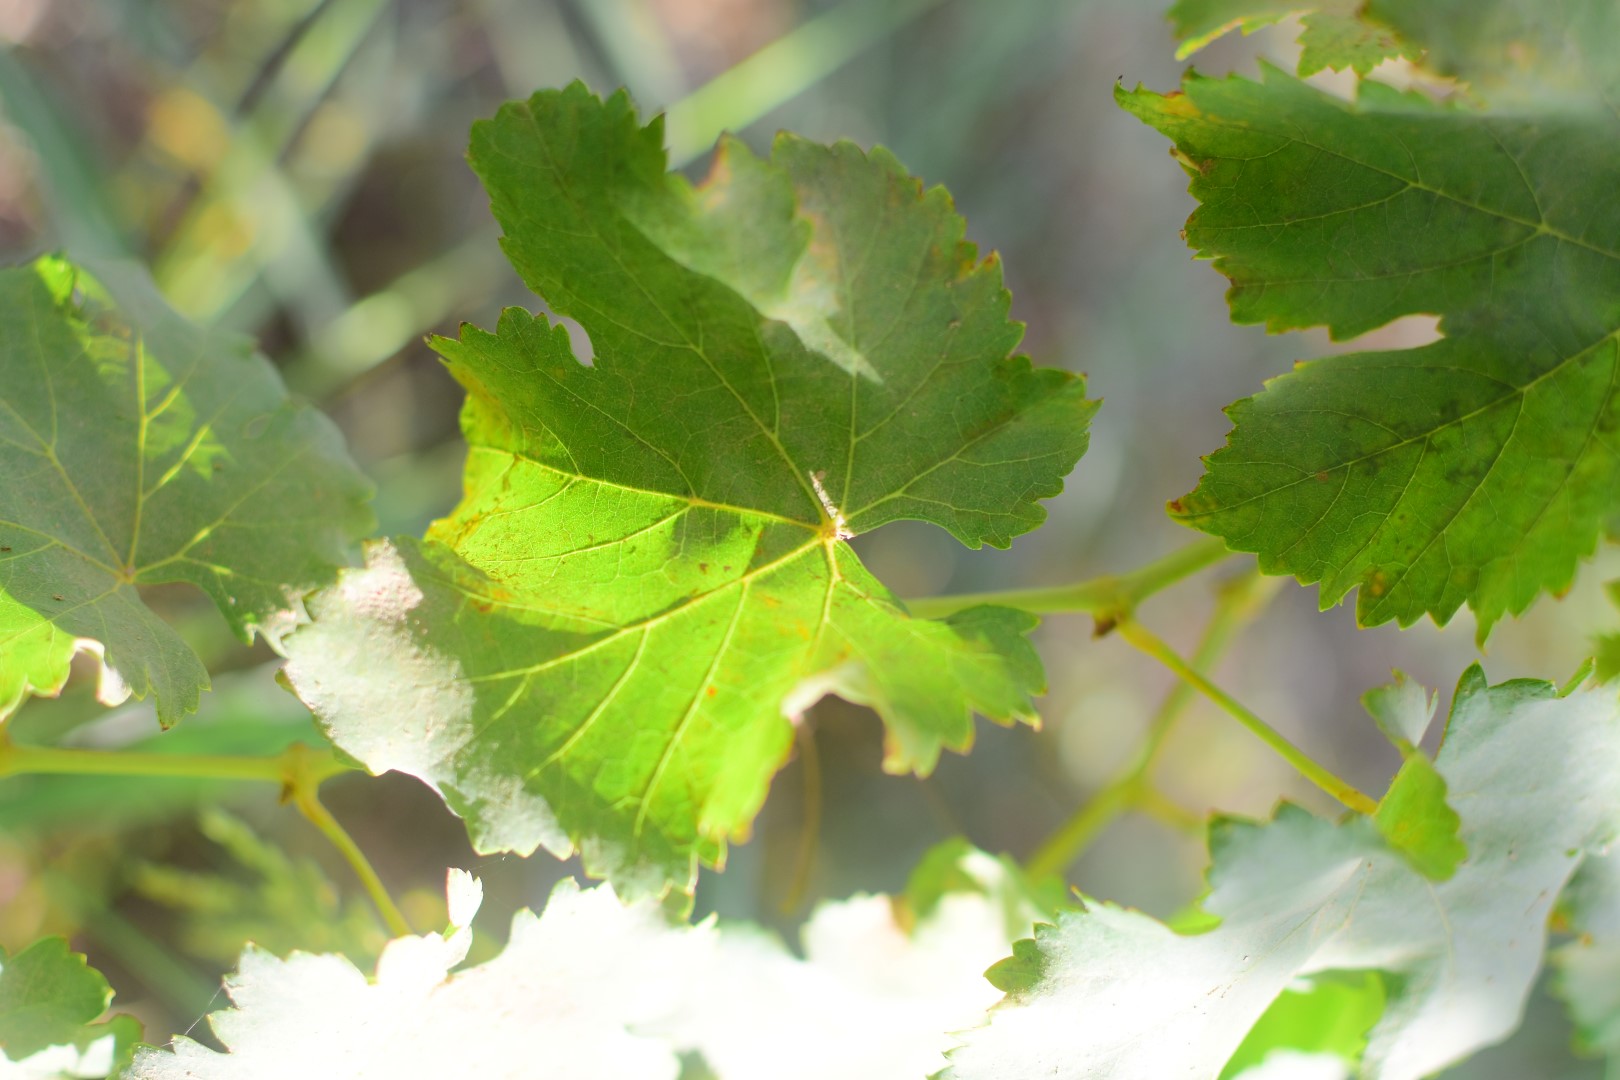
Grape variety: Deas Al-Annz